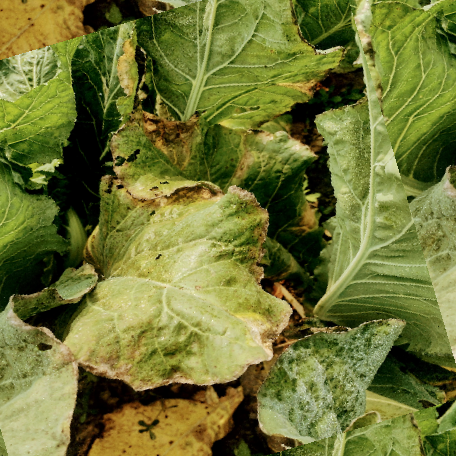
Label: Downy Mildew